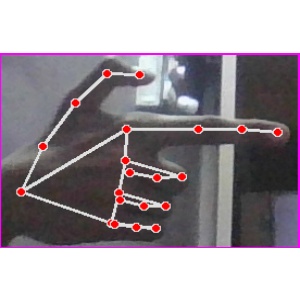
अक्षर: ब